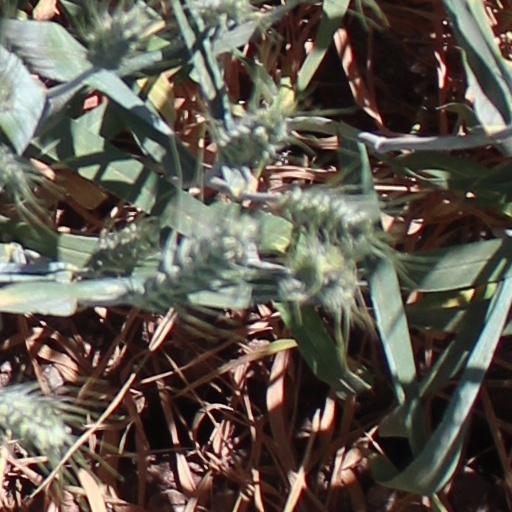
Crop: wheat